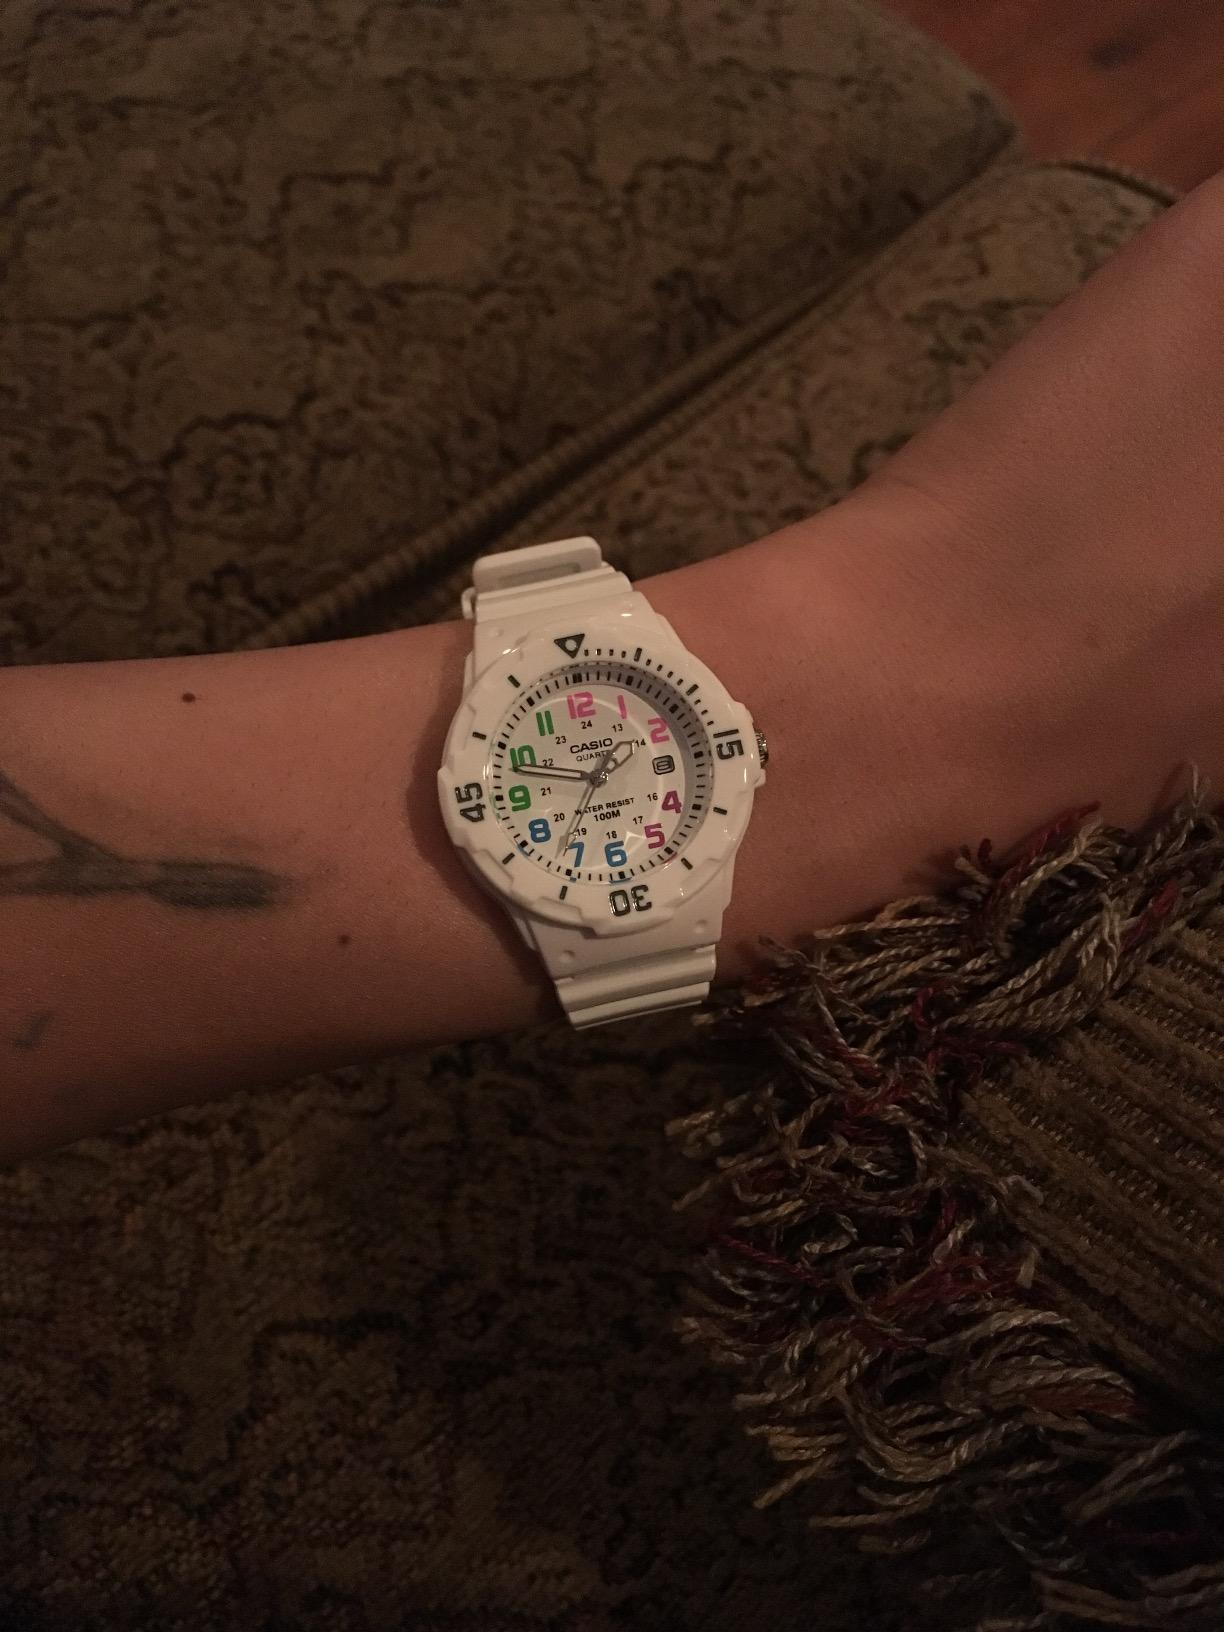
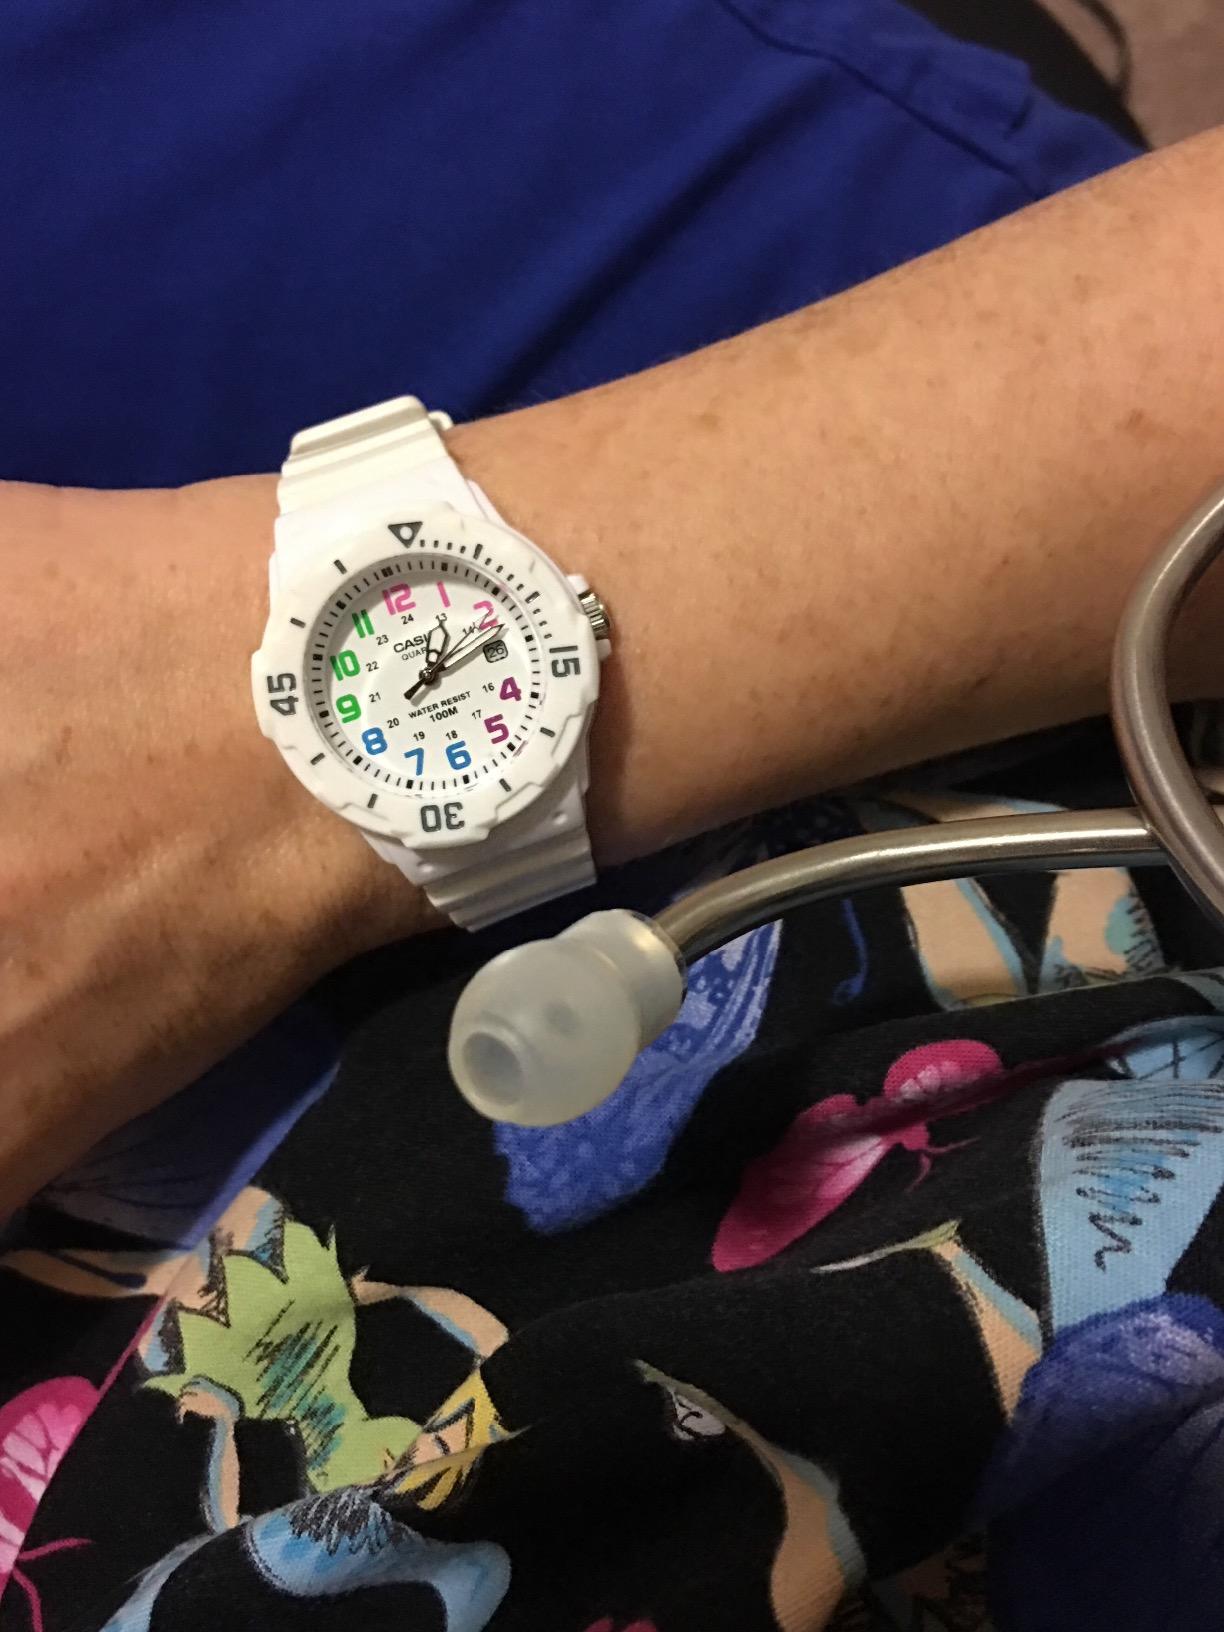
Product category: accessories_watch
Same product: yes